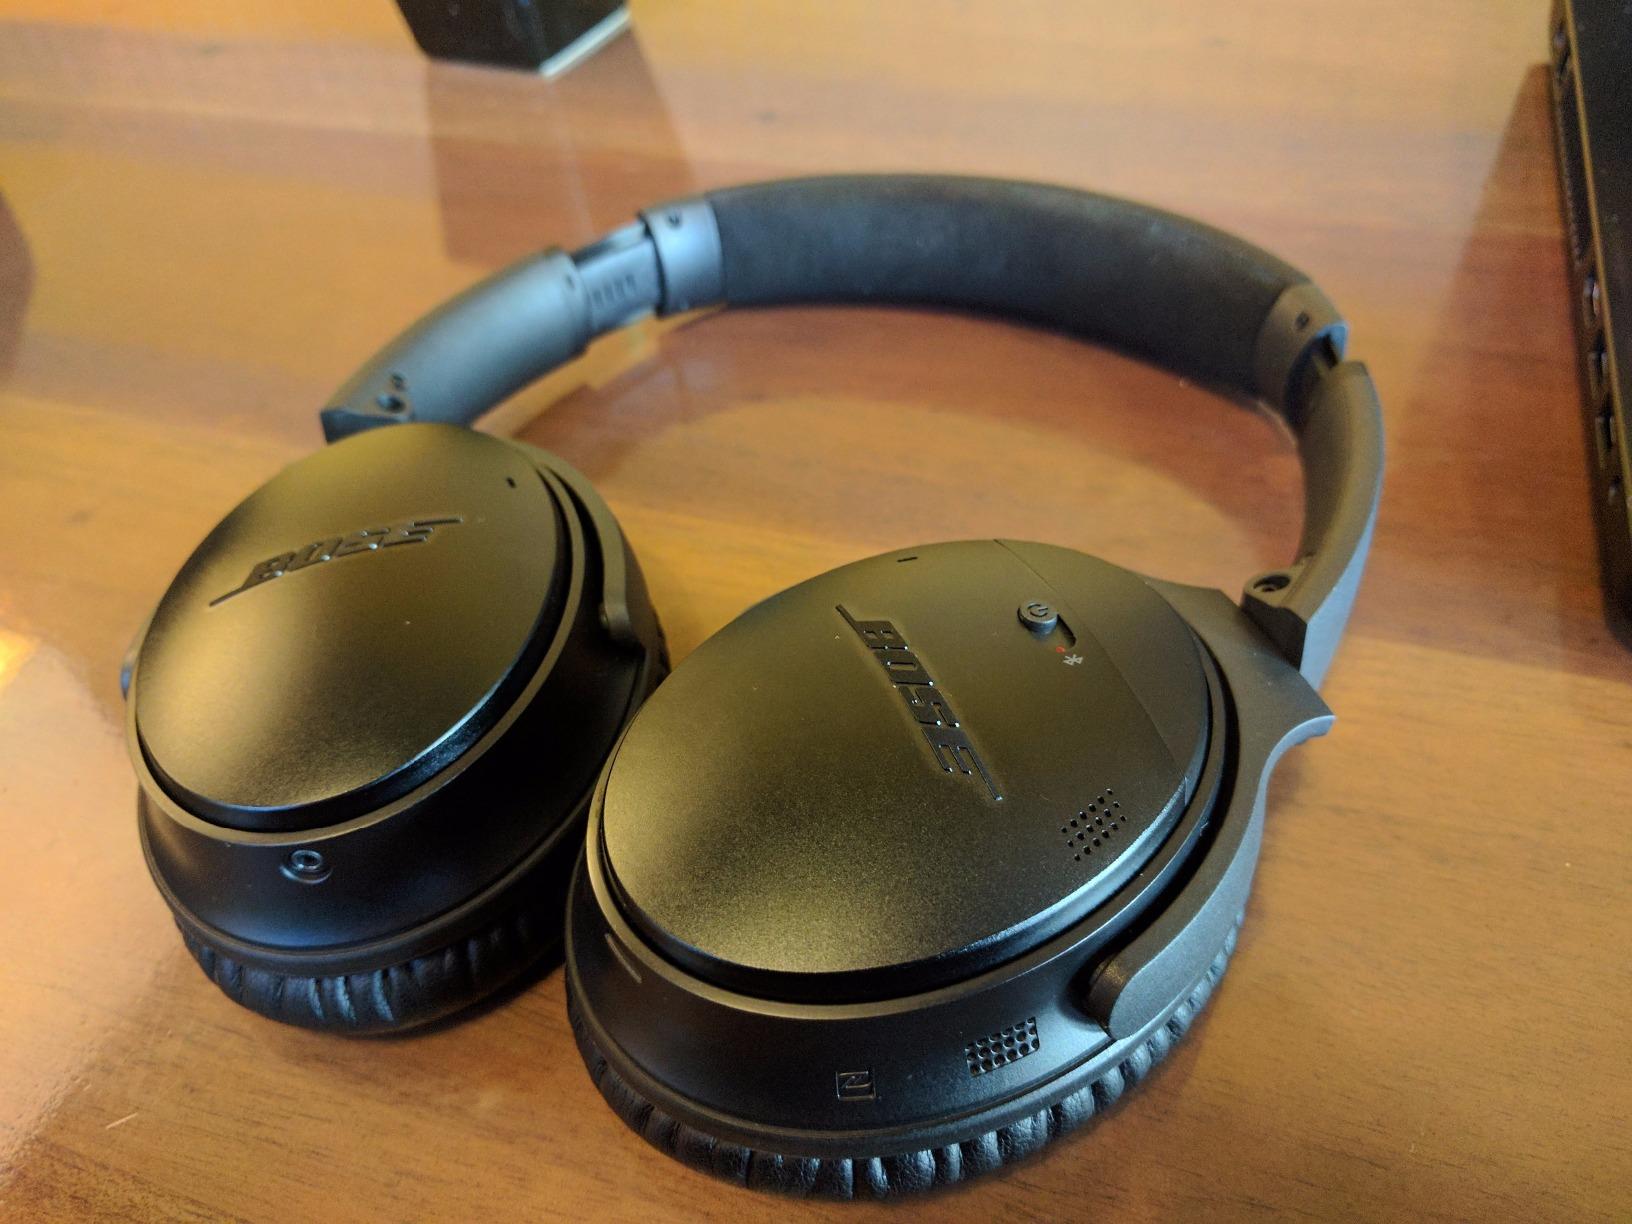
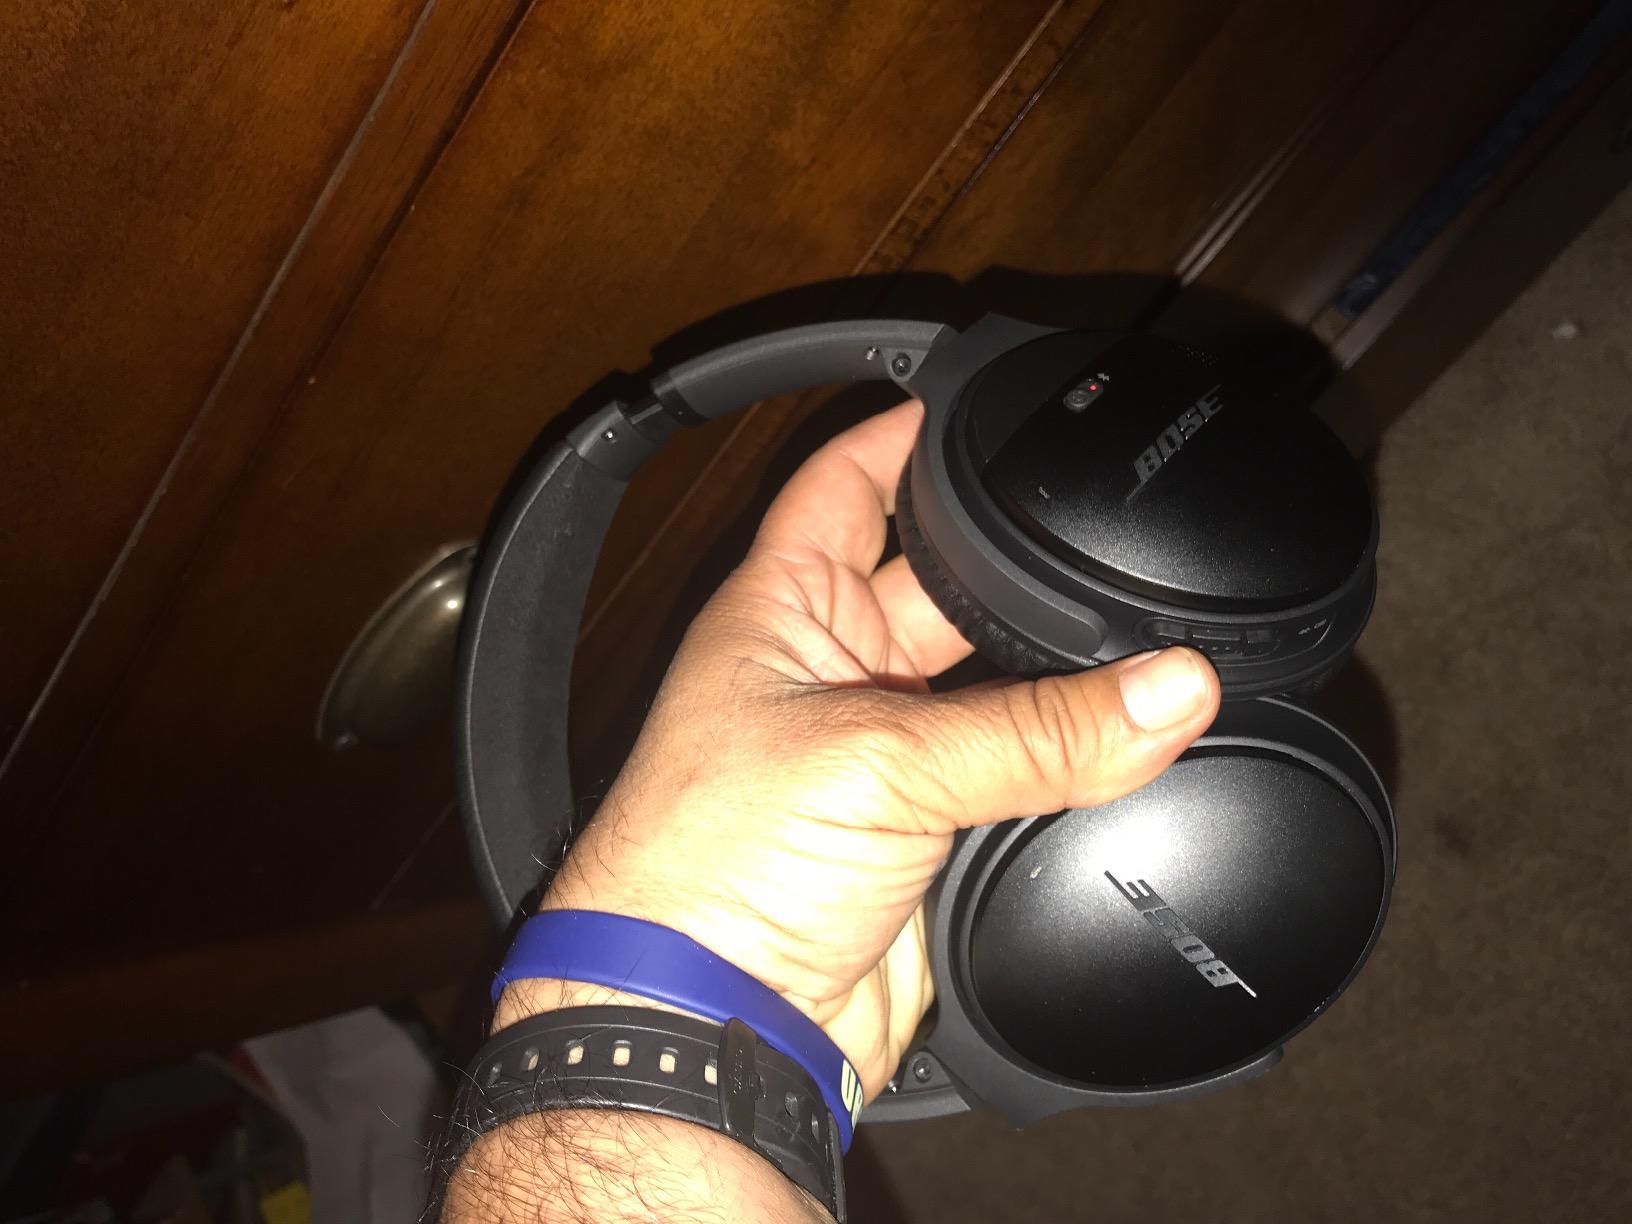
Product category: headphones
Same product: yes